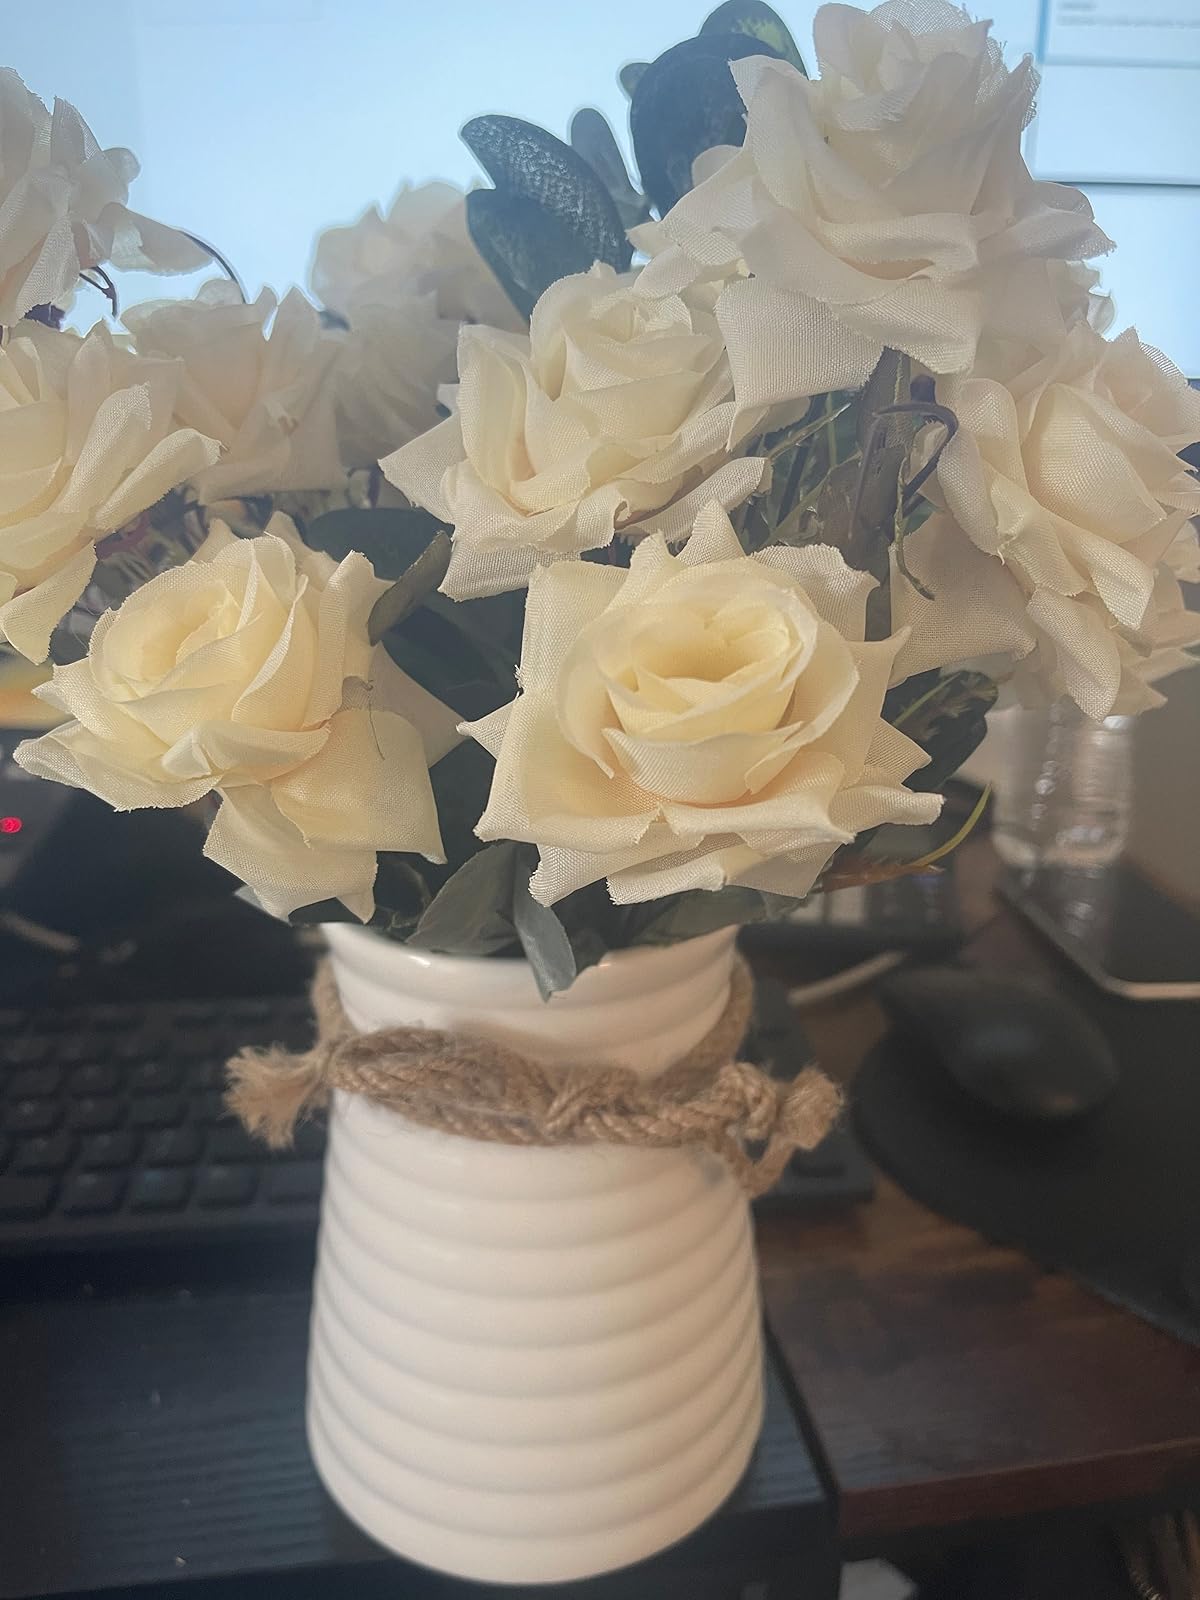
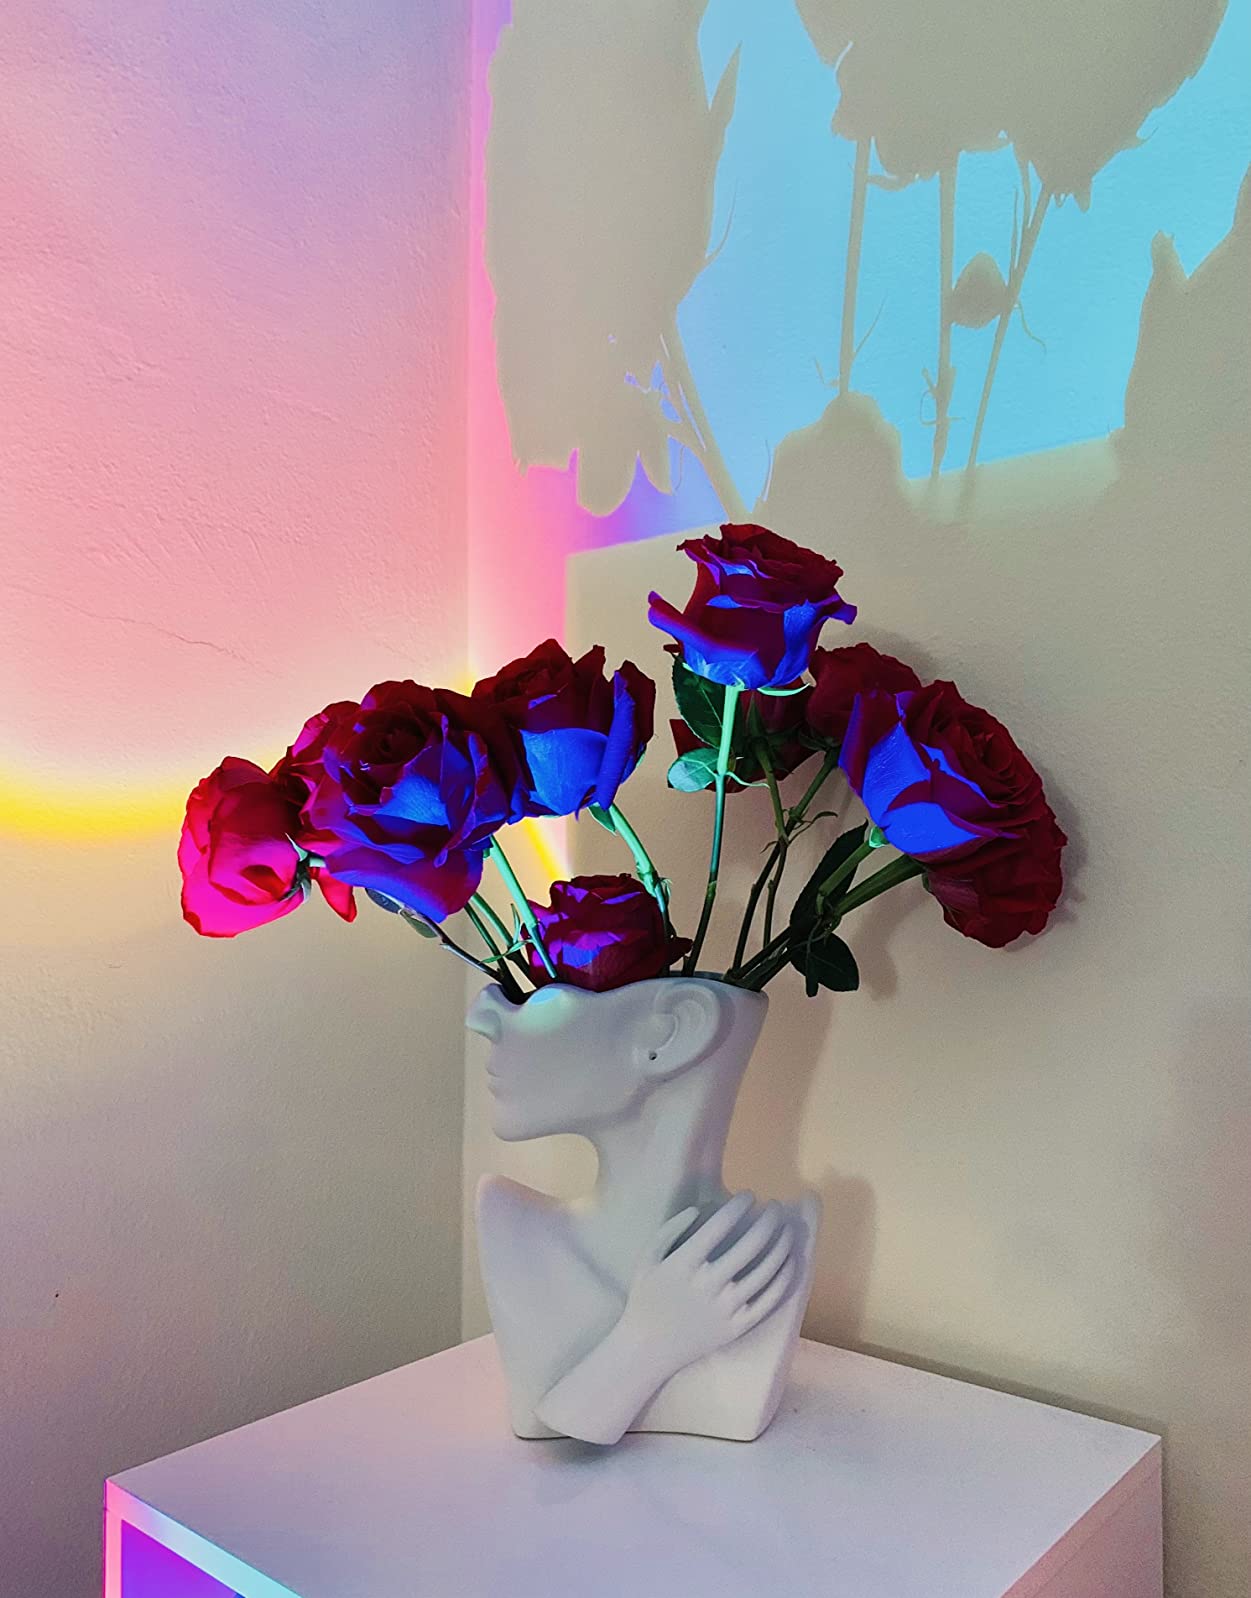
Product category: vase
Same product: no